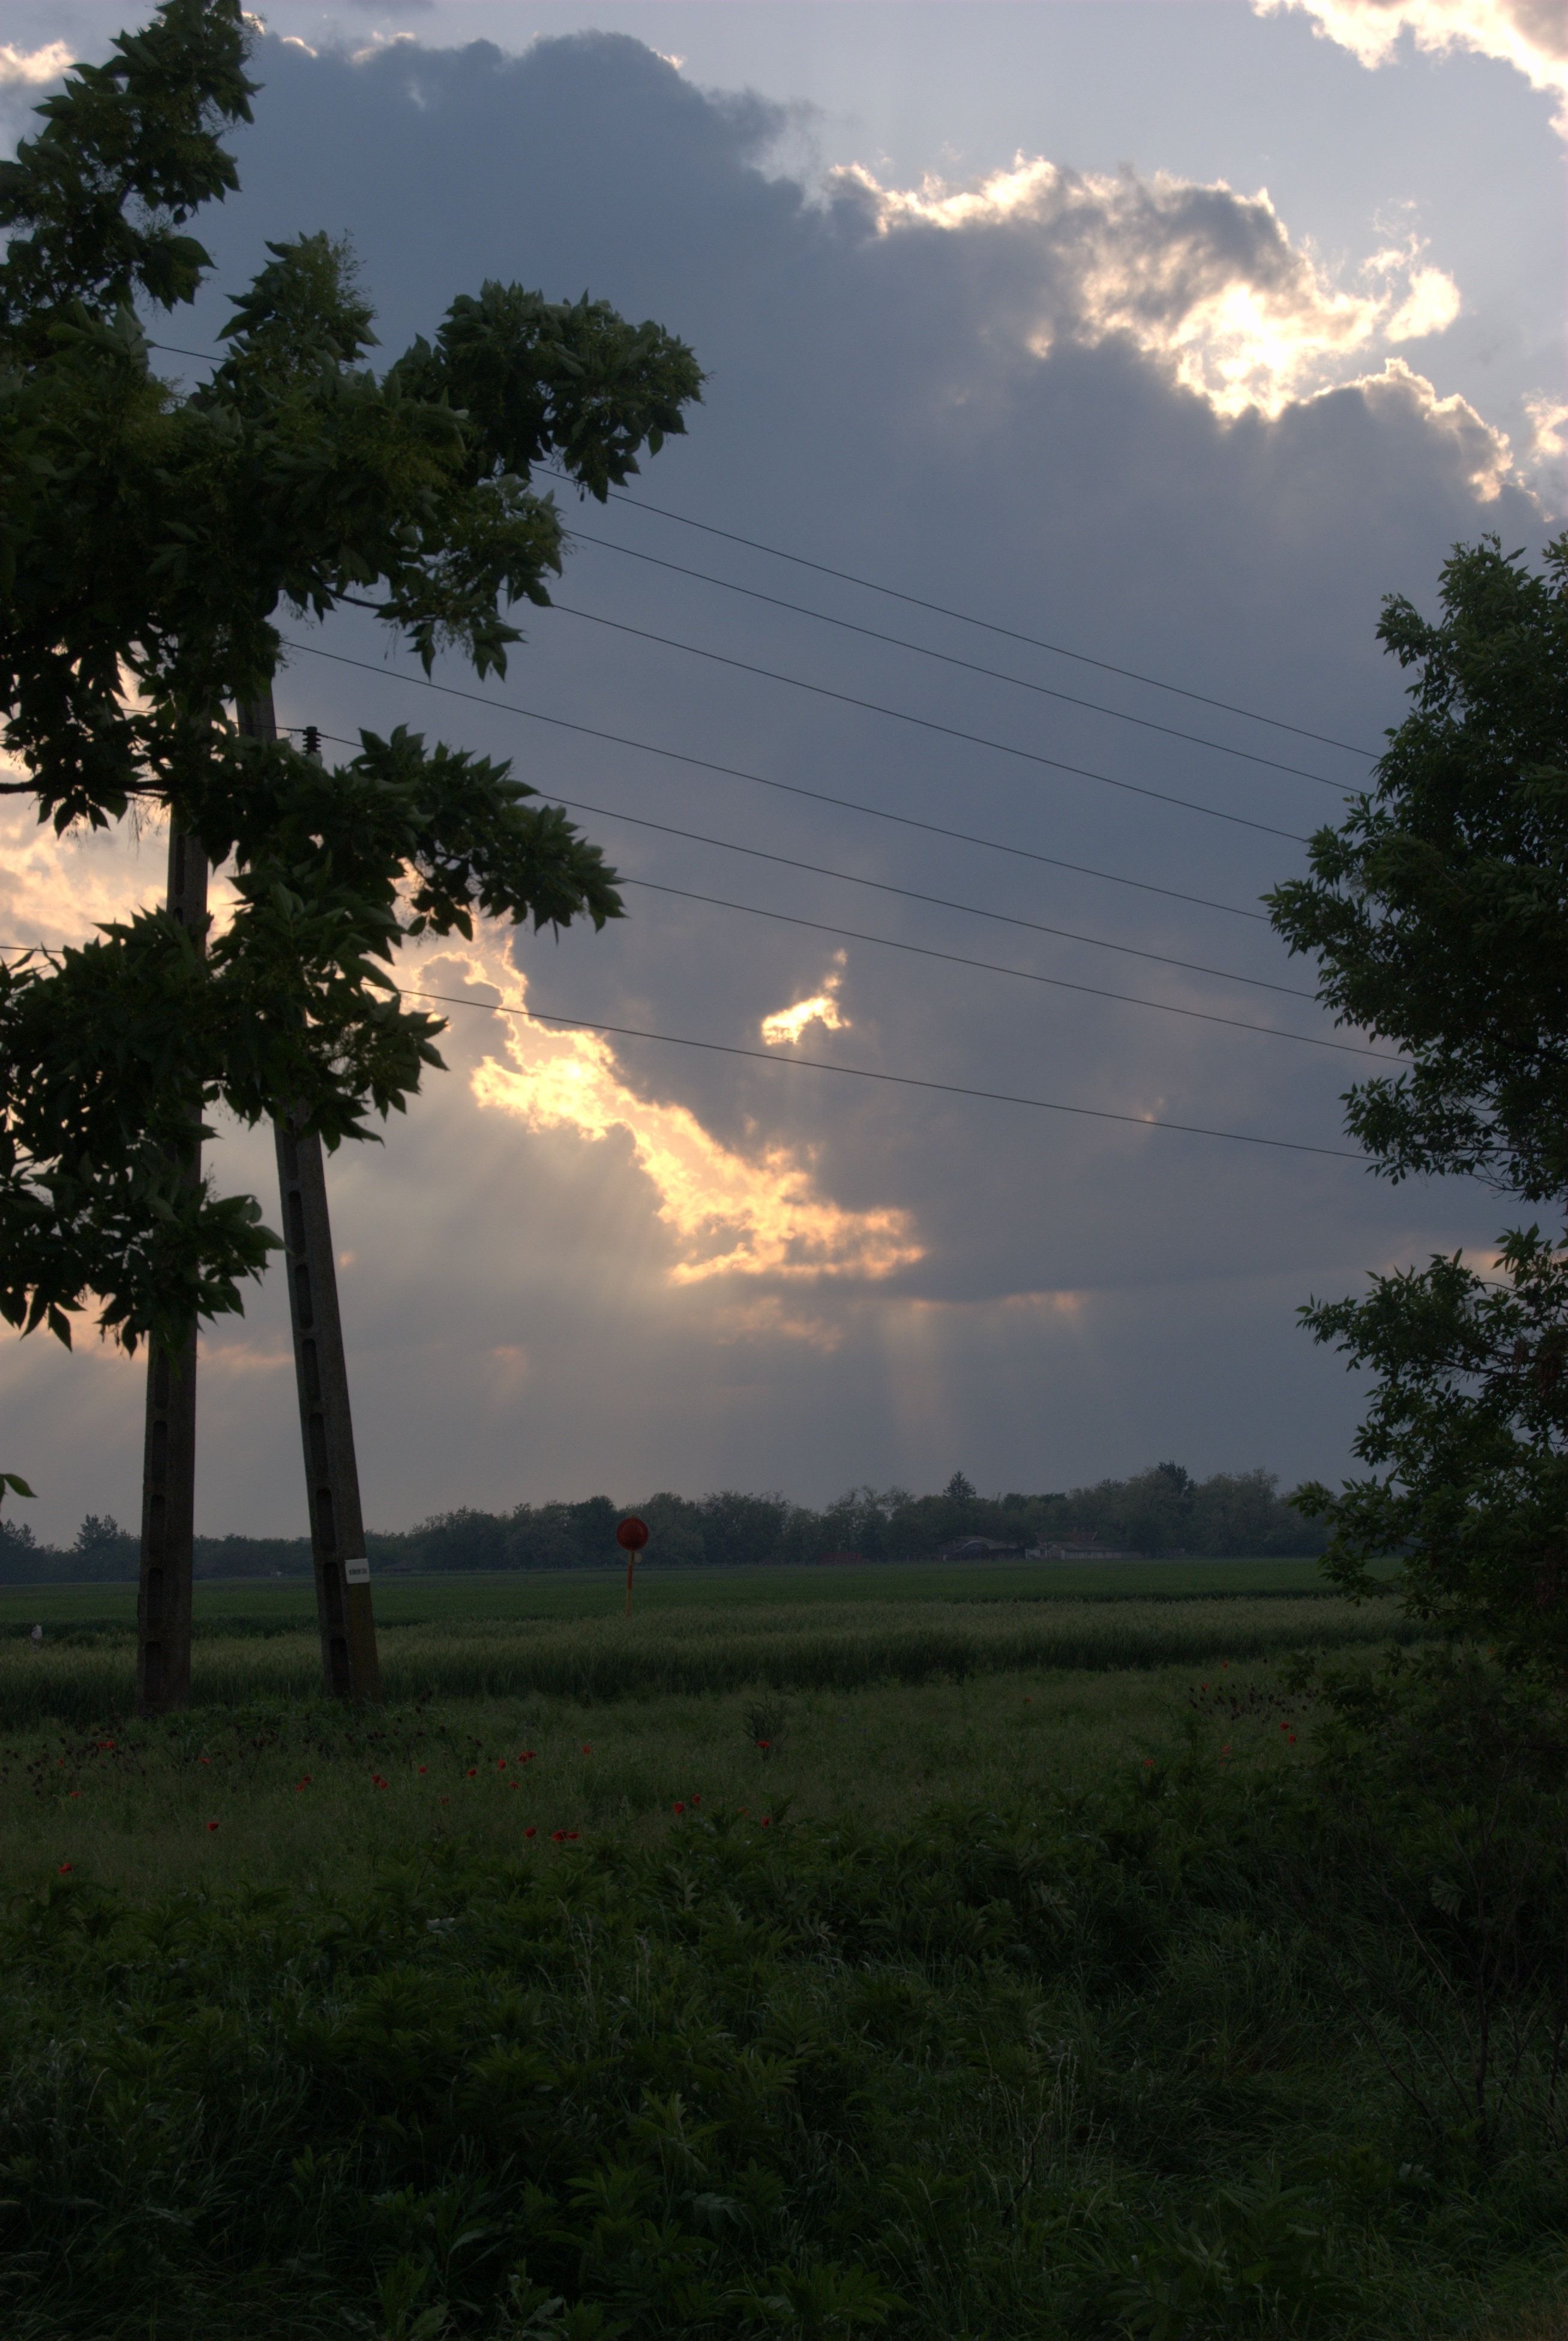
landscape, tree, nature, forest, grass, horizon, light, cloud, plant, sky, sunset, field, sunlight, morning, hill, dawn, dusk, evening, savanna, shadows, clouds, colors, day s, rural area, meteorological phenomenon, atmospheric phenomenon, woody plant, arecales